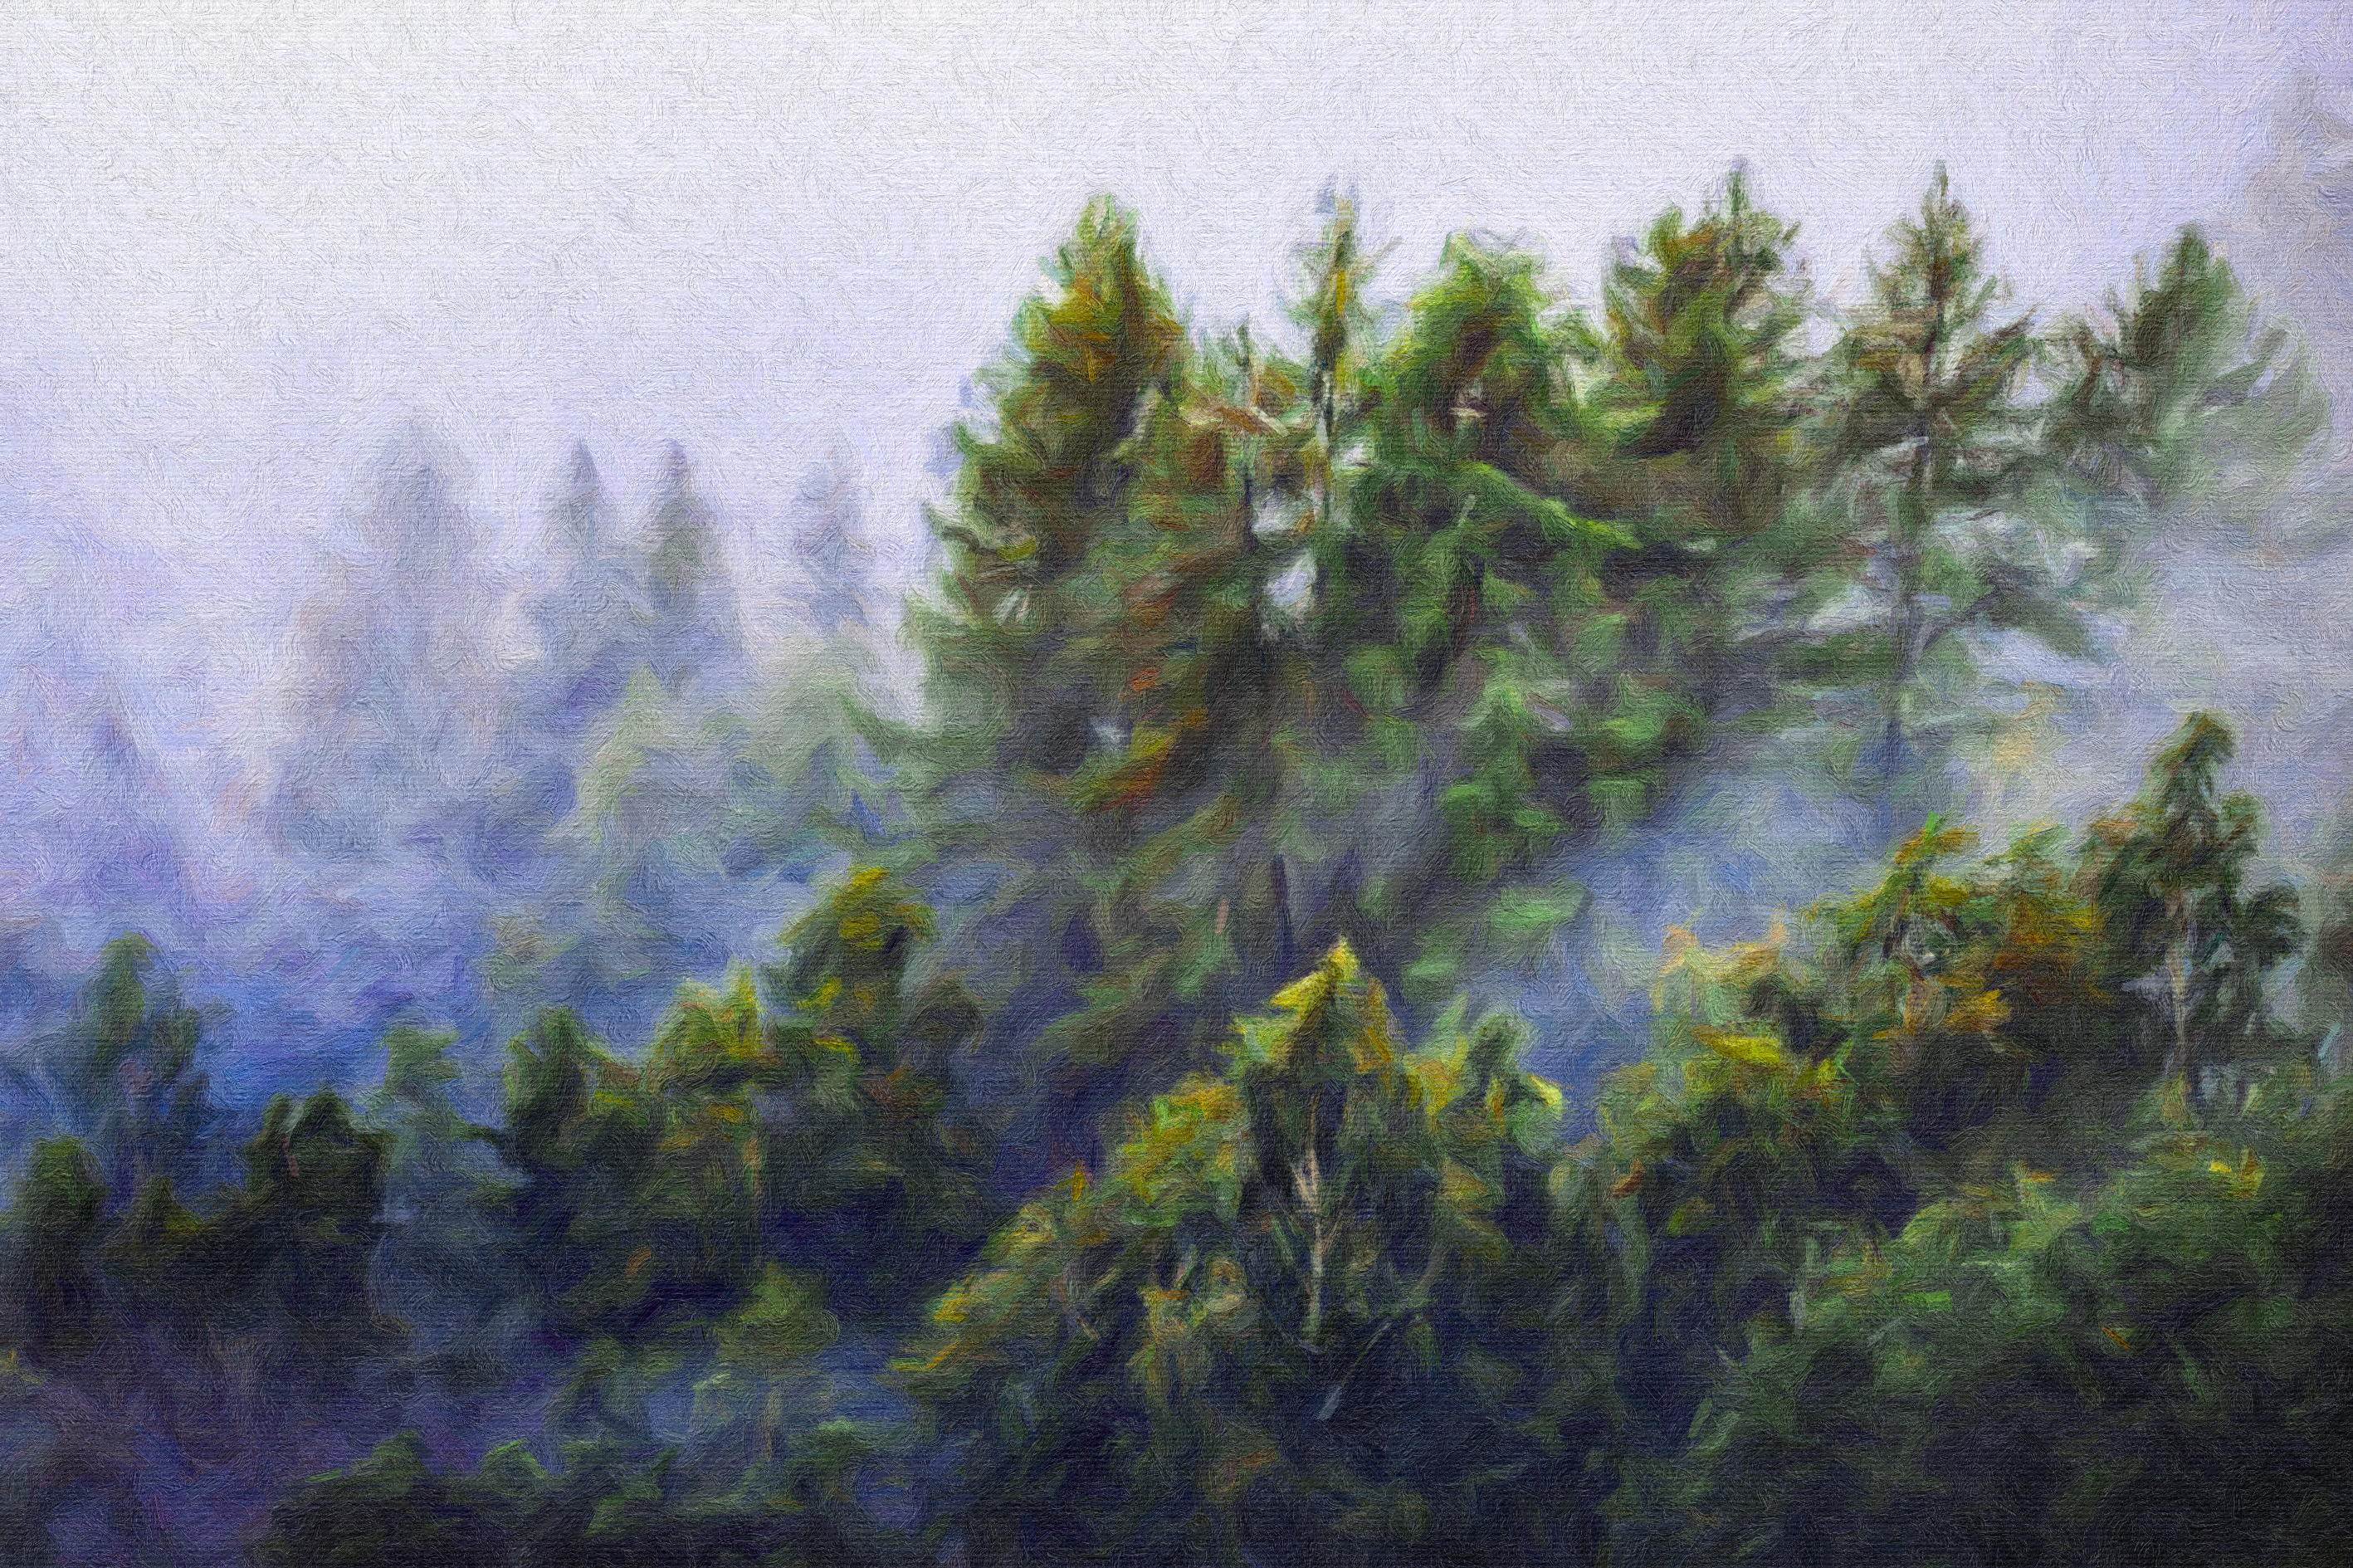
painting, ecoregion, paint, plant, natural landscape, larch, tree, terrestrial plant, wood, evergreen, art, landscape, mountainous landforms, trunk, spruce fir forest, grass, forest, mist, grassland, watercolor paint, drawing, hill, woodland, temperate broadleaf and mixed forest, hill station, illustration, conifer, reflection, jungle, western yellow pine, haze, wetland, visual arts, tropical and subtropical coniferous forests, temperate coniferous forest, wildlife, Northern hardwood forest, old growth forest, winter, acrylic paint, artwork, evening, fir, pine, valdivian temperate rain forest, pine family, rainforest, mountain range, freezing, white pine, vascular plant, sketch, spruce, modern art, shrubland, frost